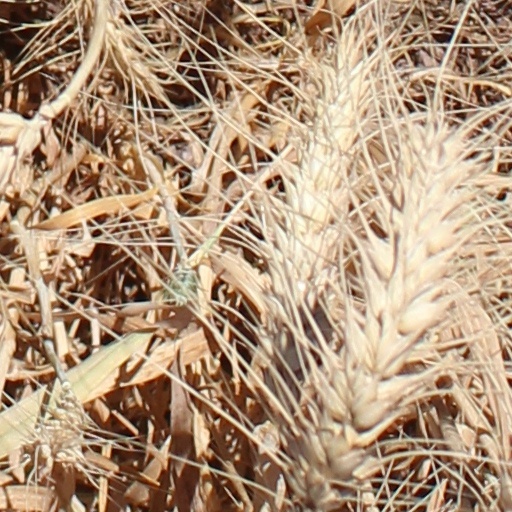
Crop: wheat